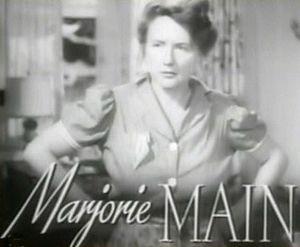
Femmes est un film américain réalisé par George Cukor, sorti en 1939. Ce film a la particularité d’avoir une distribution exclusivement féminine. Il s'agit de l'adaptation de la pièce homonyme de Clare Boothe Luce.